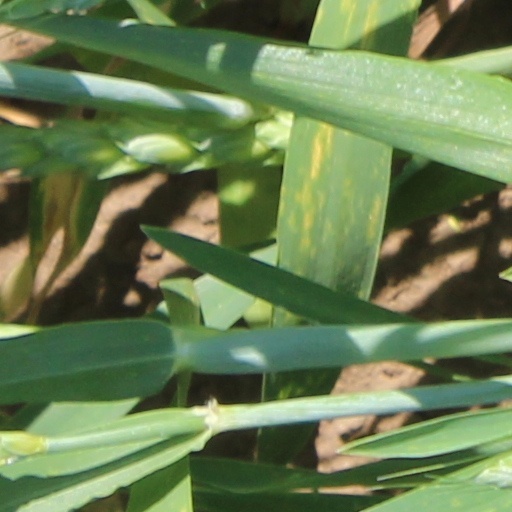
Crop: wheat